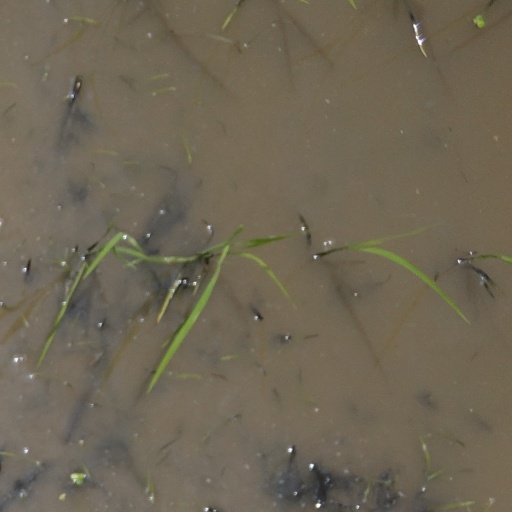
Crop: rice